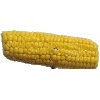
Label: corn